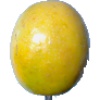
Label: Maracuja 1